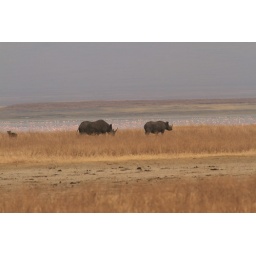
Black Rhino cow and calf passing lake with Flamingoes within Ngorongoro cauldera.